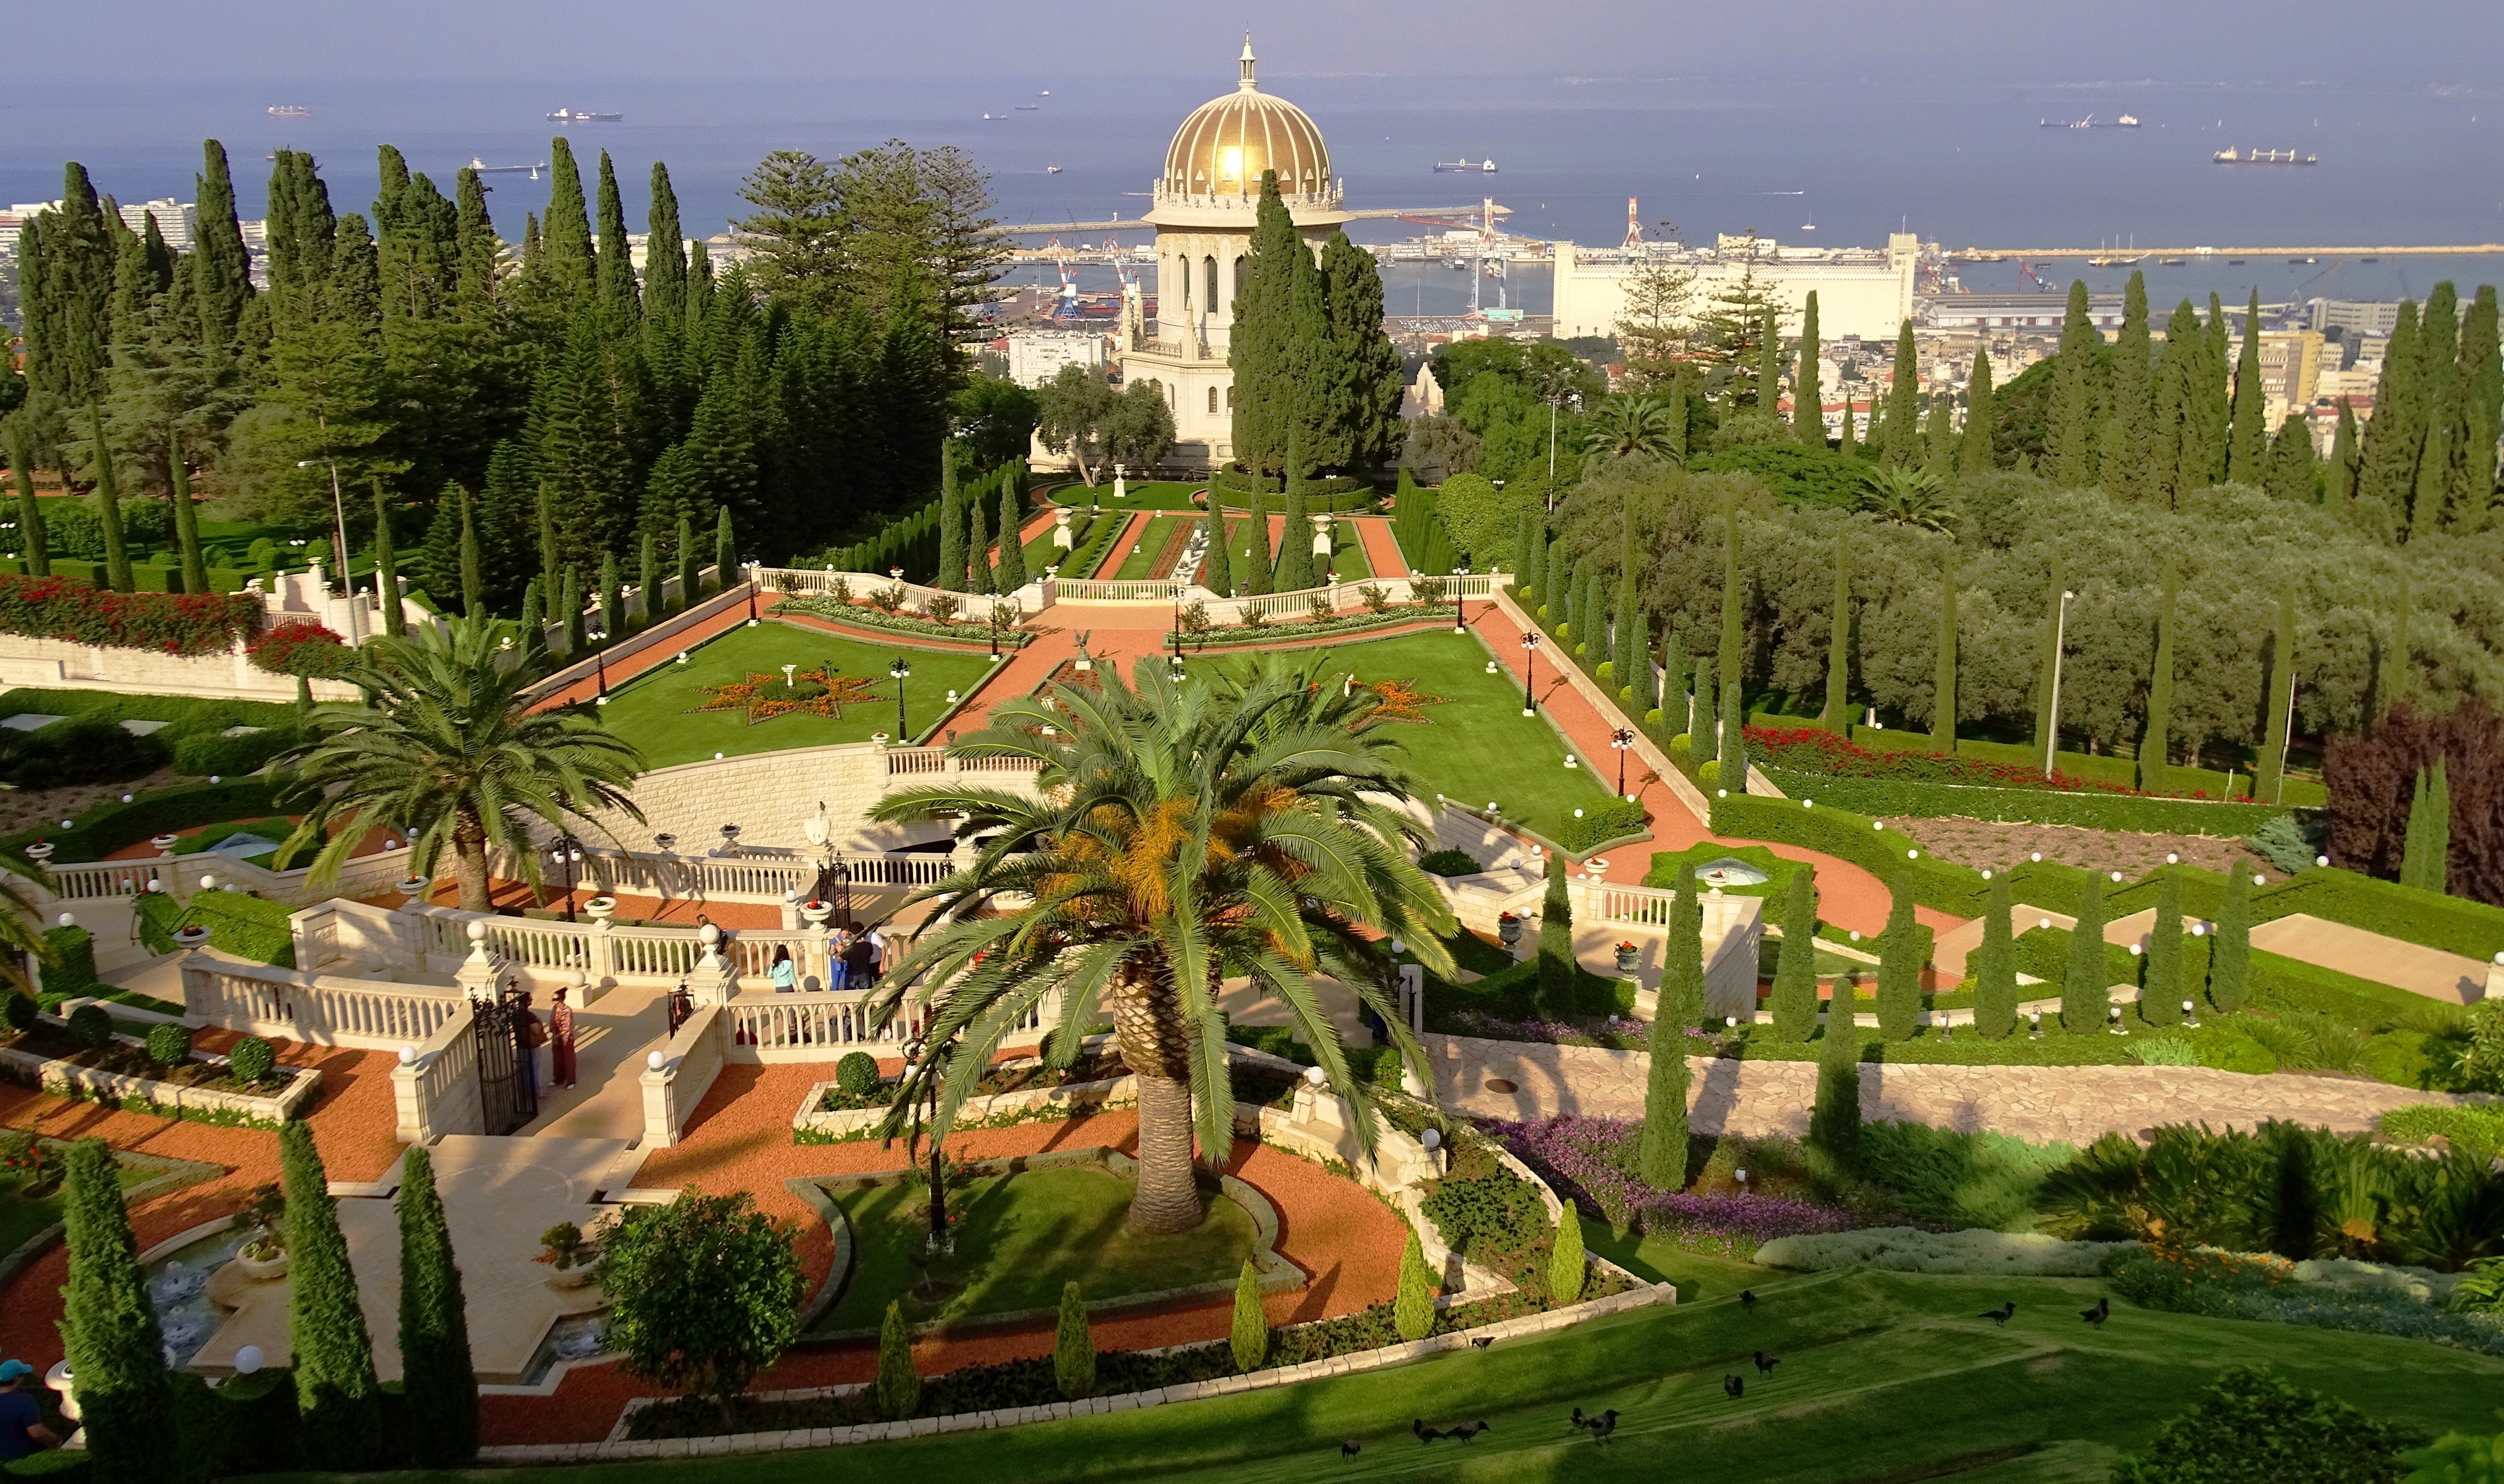
palace, amusement park, plaza, park, landmark, garden, resort, shrine, estate, haifa, residential area, bah faith, bah weltzentrum, bah faith garden